Bytów

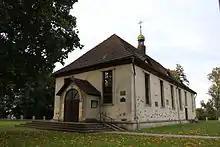
Saint George church, built in the 17th century

In 1627 during the Thirty Years' War, the town was rebuilt after being destroyed by a fire. When the Pomeranian dukes died out in 1637 Bytów ceased to be a Polish fief and became directly ruled by Poland, administratively part of the Pomeranian Voivodeship. Then the local nobility obtained equal rights with the nobility of the entire Polish–Lithuanian Commonwealth. Bytów was overshadowed by Lębork, which developed faster and became the seat of local starosts. In 1651 there was a dispute between the city authorities and the starost Jakub Wejher, regarding overdue taxes. To gain an ally against Sweden during the Deluge, in 1657 King John II Casimir of Poland gave the Lauenburg and Bütow Land to Margrave Frederick William of Brandenburg-Prussia as a hereditary fief in the Treaty of Bydgoszcz. Although Poland still retained sovereignty, the town was administered by Brandenburg and, after 1701, by the Kingdom of Prussia. Brandenburg imposed higher taxes to pay off its debts after the Thirty Years' War. During the 18th century, the town suffered from fires and plague.